List of Louisiana hurricanes (2000–present)

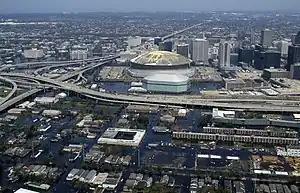
Aerial view of a downtown area of a city foreground inundated by floodwater. Except for the highways, nearly every street is completely covered in water. Various buildings, particularly the dome shaped building in the center, show damage.

From 2000 to the present, at least 40 tropical or subtropical cyclones affected the U.S. state of Louisiana. According to David Roth of the Hydrometeorological Prediction Center (HPC), a tropical cyclone makes landfall along the coastline about two times every three years, and a hurricane makes landfall once every 2.8 years.